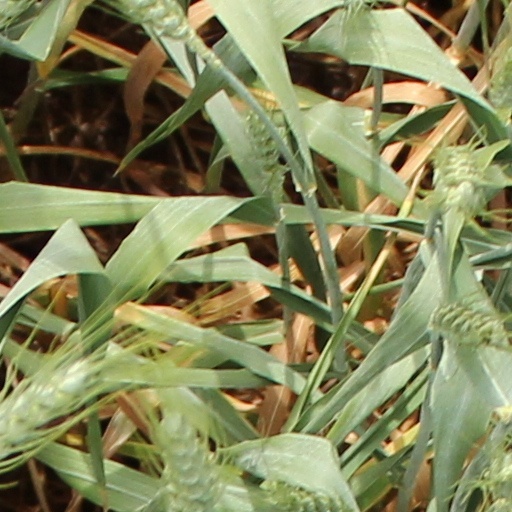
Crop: wheat